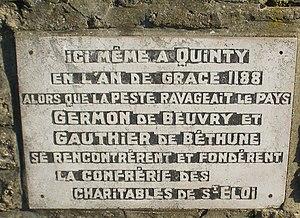
Plaque indiquant la création de la confrérie des Charitables de Saint-Eloi. Situé à l'entrée du Parc du Quinty.
La Confrérie des Charitables de Saint-Éloi est une organisation française, aujourd'hui laïque, de la région de Béthune fondée en 1188 lors d'une grande épidémie de peste, toujours active et assurant notamment le service des enterrements. Ses membres sont placés sous la protection de saint Éloi qui les a rassurés : « Le fléau n'approchera point de vous, ni même de vos demeures ! » La légende veut que, depuis son origine, cette protection ait toujours sauvegardé les Charitables et leur famille. La devise de la confrérie est « Exactitude Union Charité ».